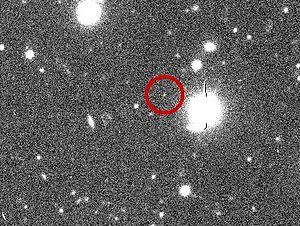
Psamathée est un satellite naturel de Neptune découvert en 2003.